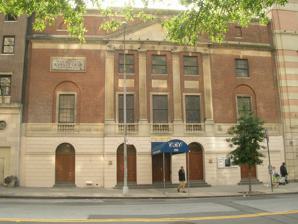
Building: Ramath Orah
Country: United States of America
Year built: 1942
Modern Orthodox synagogue in Manhattan, New York Ramath Orah Ramath Orah synagogue Religion Affiliation Modern Orthodox Judaism Ecclesiastical or organizational status Synagogue Status Active Location Location West 110th Street, Upper West Side , Manhattan , New York City , New York Country United States Location in Manhattan Geographic coordinates 40°48′13.24″N 73°57′58.02″W / 40.8036778°N 73.9661167°W / 40.8036778; -73.9661167 Architecture Type Synagogue Style Georgian Revival Founder Rabbi Dr Robert Serebrenik Mrs Julia Serebrenik (née  Herzog) anor. Date established 1941 (as a congregation) Completed 1942 (converted the West Side Unitarian Church ) Materials Brick; rolled asphalt ; granite , limestone Website ramathorah .org West Side Unitarian Church – Congregation Ramath Orah U.S. National Register of Historic Places NRHP reference No. 15000608 Added to NRHP September 17, 2015 Ramath Orah is a Modern Orthodox synagogue located on West 110th Street in the Upper West Side of Manhattan , in New York City , New York , United States. Located  close to Columbia University the synagogue occupies a neo-Georgian building that was built in 1921 as the first stage of a large West Side Unitarian Church . The building was entered into the National Register of Historic Places on September 17, 2015. The synagogue was portrayed in Ari L. Goldman 's book, Living a Year of Kaddish . History The congregation was founded in 1942 by Rabbi Dr. Robert Serebrenik , his wife Mrs. Julia Serebrenik (née  Herzog), and  sixty-one other Jewish refugees from Luxembourg. Serebrenik, who was born in Vienna in 1902, had been Chief Rabbi of Luxembourg since 1929.  About 1000 Jews fled into France at the time of the German invasion of Luxembourg , May 10, 1940.  Luxembourg had approximately 4,000 Jewish residents at the beginning of WWII, about half of whom had recently sought refuge there from Nazi countries.  Rabbi and Mrs. Serebrenik stayed and organized a series of clandestine escapes of about 2,000 members of the Jewish population into southern, unoccupied France and elsewhere.  On March 20, 1941, Serebrenik met in Berlin with Adolf Eichmann who demanded that Luxembourg must be “ Judenrein ”, and was given eleven days to complete the emigration of the Jewish population from Luxembourg.  Serebrenik managed to secure the exit of a further 250 Jews before he and his wife were driven out by the Gestapo. According to the New York Times , Serebrenik stayed, working to secure visas for more Jews, “until he was seized by the Gestapo and beaten unconscious.” With the new century,  Ramath Orah experienced a revival with a dynamic, young Rabbi Stephen Friedman. The Columbia Spectator describes it as “very popular among Columbia students who want a spirited, liberal, Orthodox service." The Hebrew name Ramath Orah is said to reflect a translation of the name Luxembourg as Mountain of Light , although the former's etymology is a Germanic name meaning little castle . Ramath Orah is the synagogue described in Ari L. Goldman ’s book, Living a Year of Kaddish . Notable members Diana Muir Appelbaum , a professor Paul S. Appelbaum , a professor Saul Berman , a rabbi Ester Fuchs , a professor Ari L. Goldman , a professor Louis Henkin , a professor Adam Zachary Newton , a professor David Schizer , a dean Ismar Schorsch , a rabbi Robert Serebrenik , a rabbi Joseph Telushkin , a rabbi See also History of the Jews in Luxembourg References